Fast and Loose (1930 film)

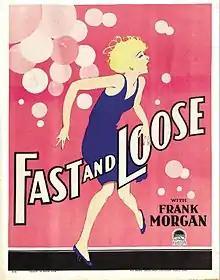
Theatrical poster

Fast and Loose is a 1930 American pre-Code romantic comedy film directed by Fred C. Newmeyer and starring Miriam Hopkins, Carole Lombard and Frank Morgan. The film was written by Doris Anderson, Jack Kirkland and Preston Sturges, based on the 1924 play "The Best People" by David Gray and Avery Hopwood. "Fast and Loose" was released by Paramount Pictures.